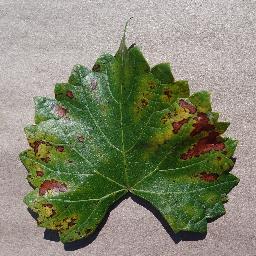
Label: Grape___Esca_(Black_Measles)